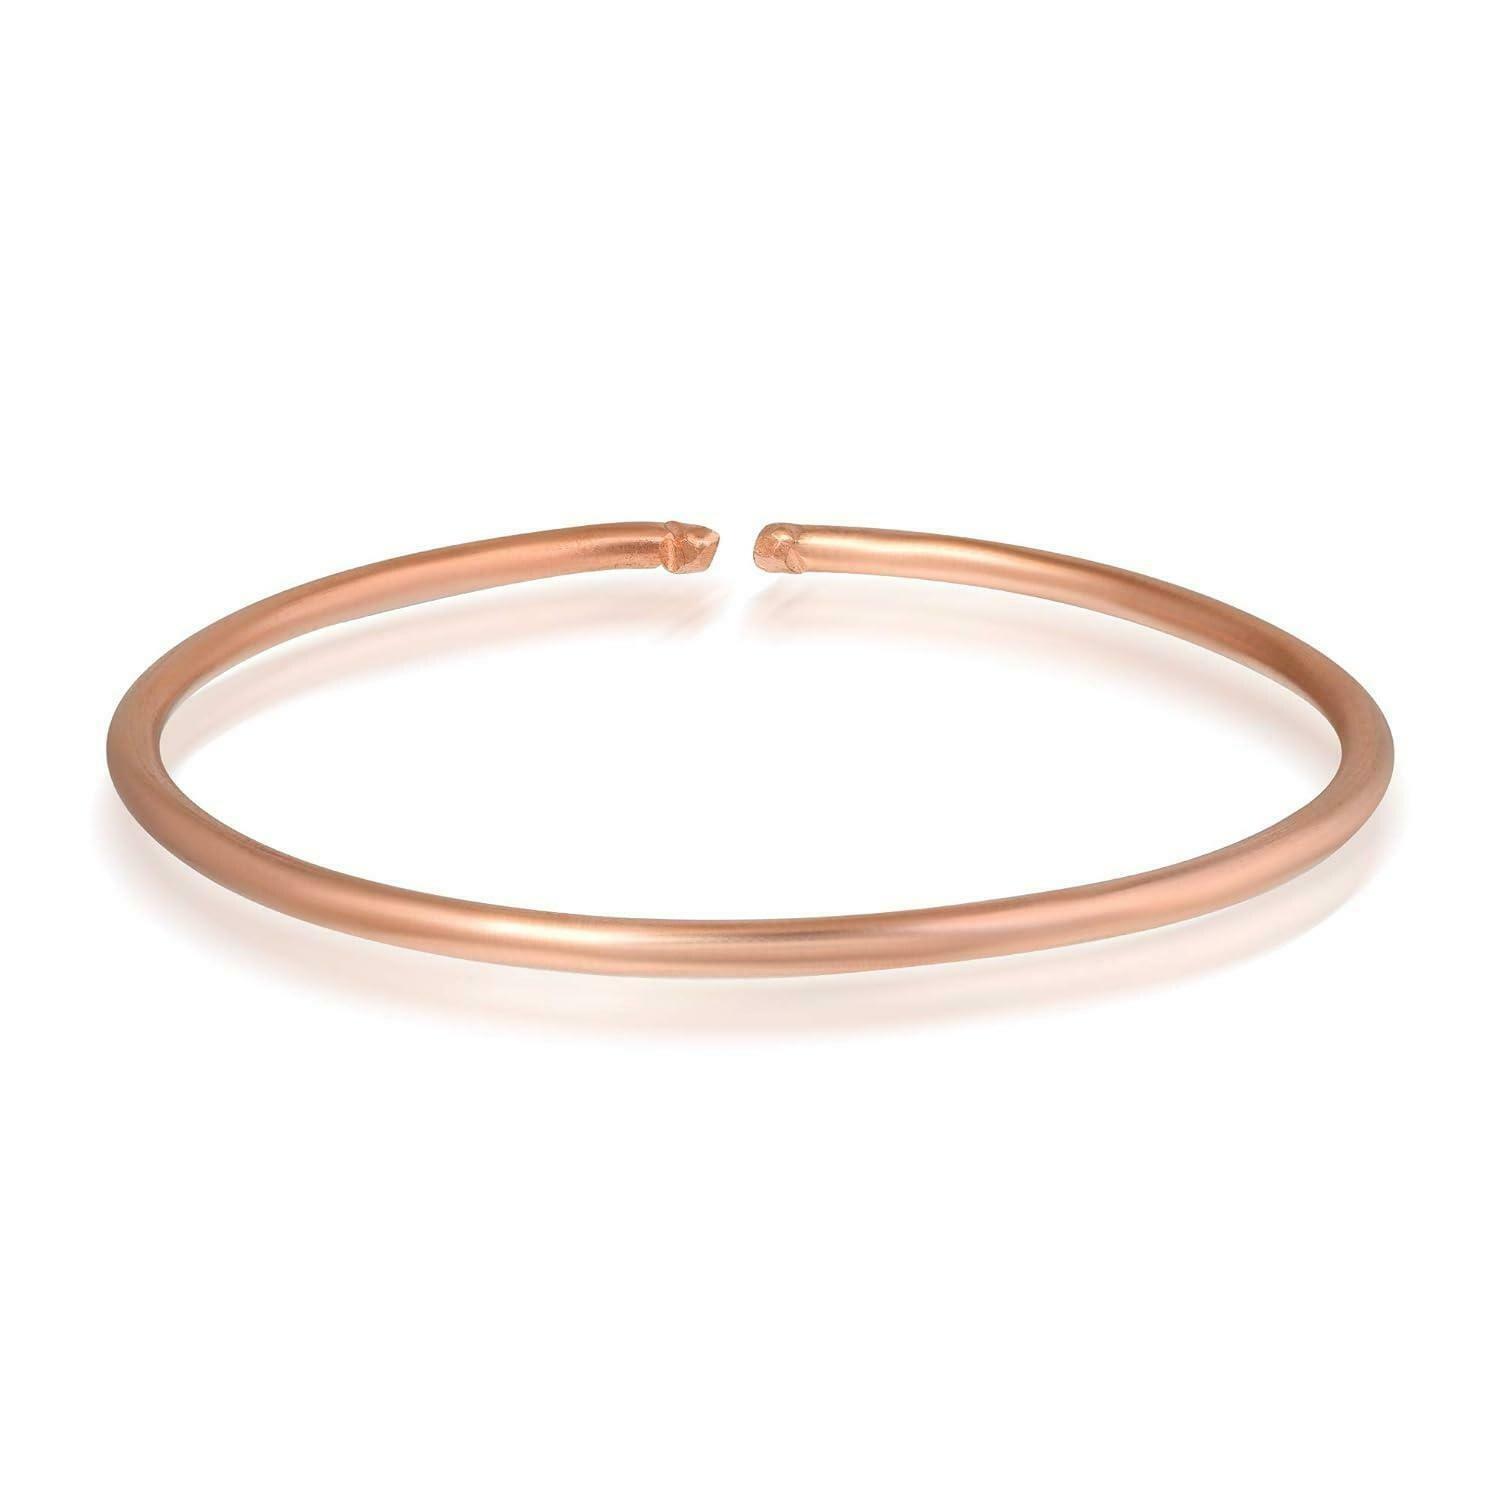
Morir Copper For Men 1 0
Type: Anklet
Brand: MORIR
Price: Rs. 399
 Tube design health benefits pure copper free size trendy anklet kada foot jewelry for men and women. 100% pure copper and 100% anti-allergy, skin safe, copper anklet kada. ideal for all age groups. raw copper unpolished pure kada. the healing properties of copper are an enzymatic chemical reaction positively involving the body's own chemistry. for this to happen, copper must come into contact with the body's skin oils and acids. when copper is in direct contact with the skin, the micro-nutrient properties of copper enter the bloodstream through the skin as a copper salt, resulting from a mix of body oils and acids, and the chelated copper picked up from the copper source.